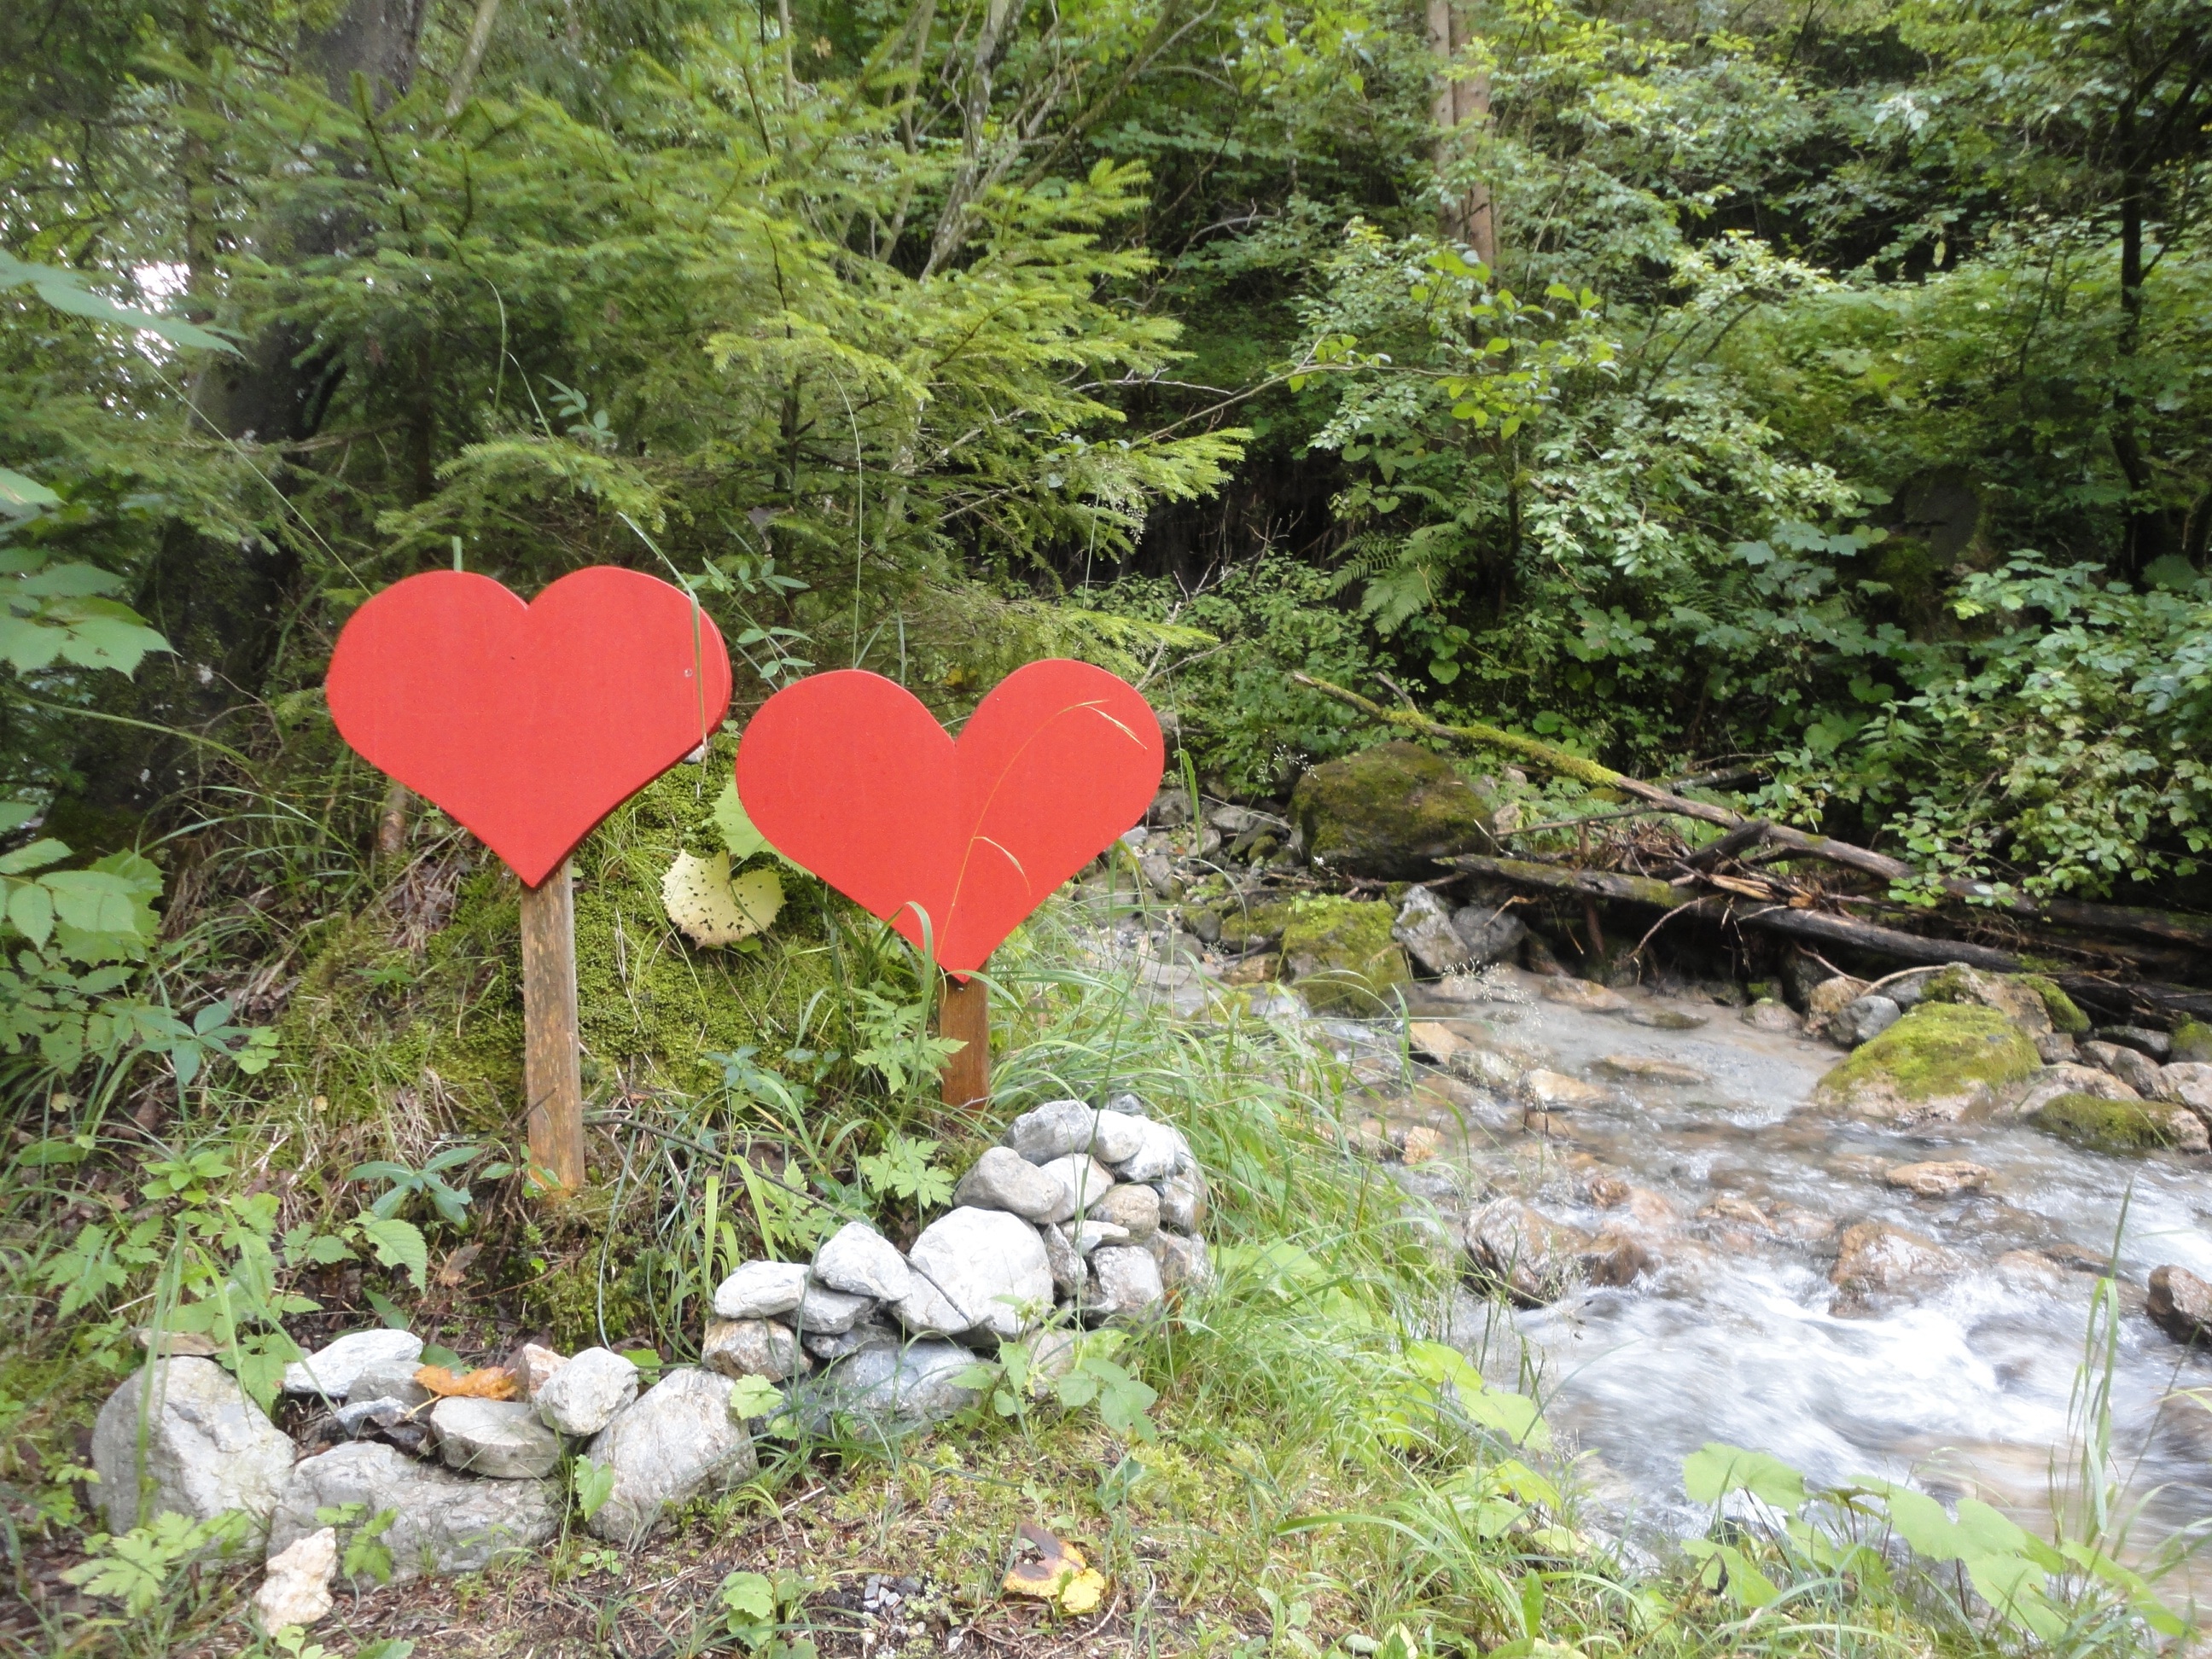
nature, forest, wilderness, wood, trail, flower, stream, heart, green, red, botany, flora, austria, woodland, bach, ecosystem, styria